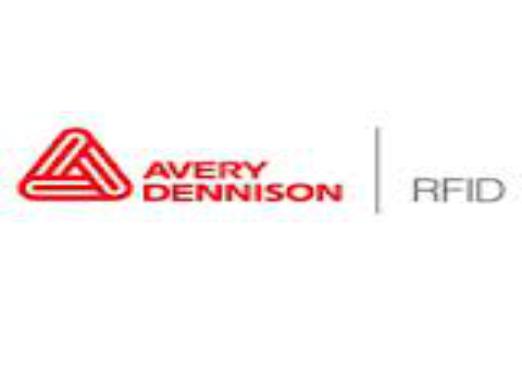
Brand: avery dennison-1
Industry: Others